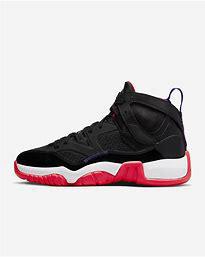
Brand: Jordan
Model: Jumpman Two Trey